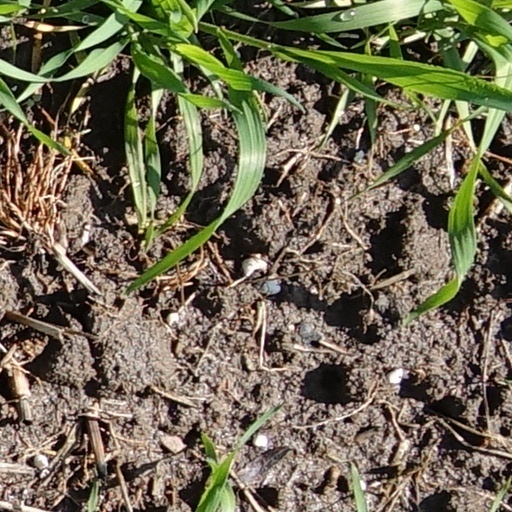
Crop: wheat